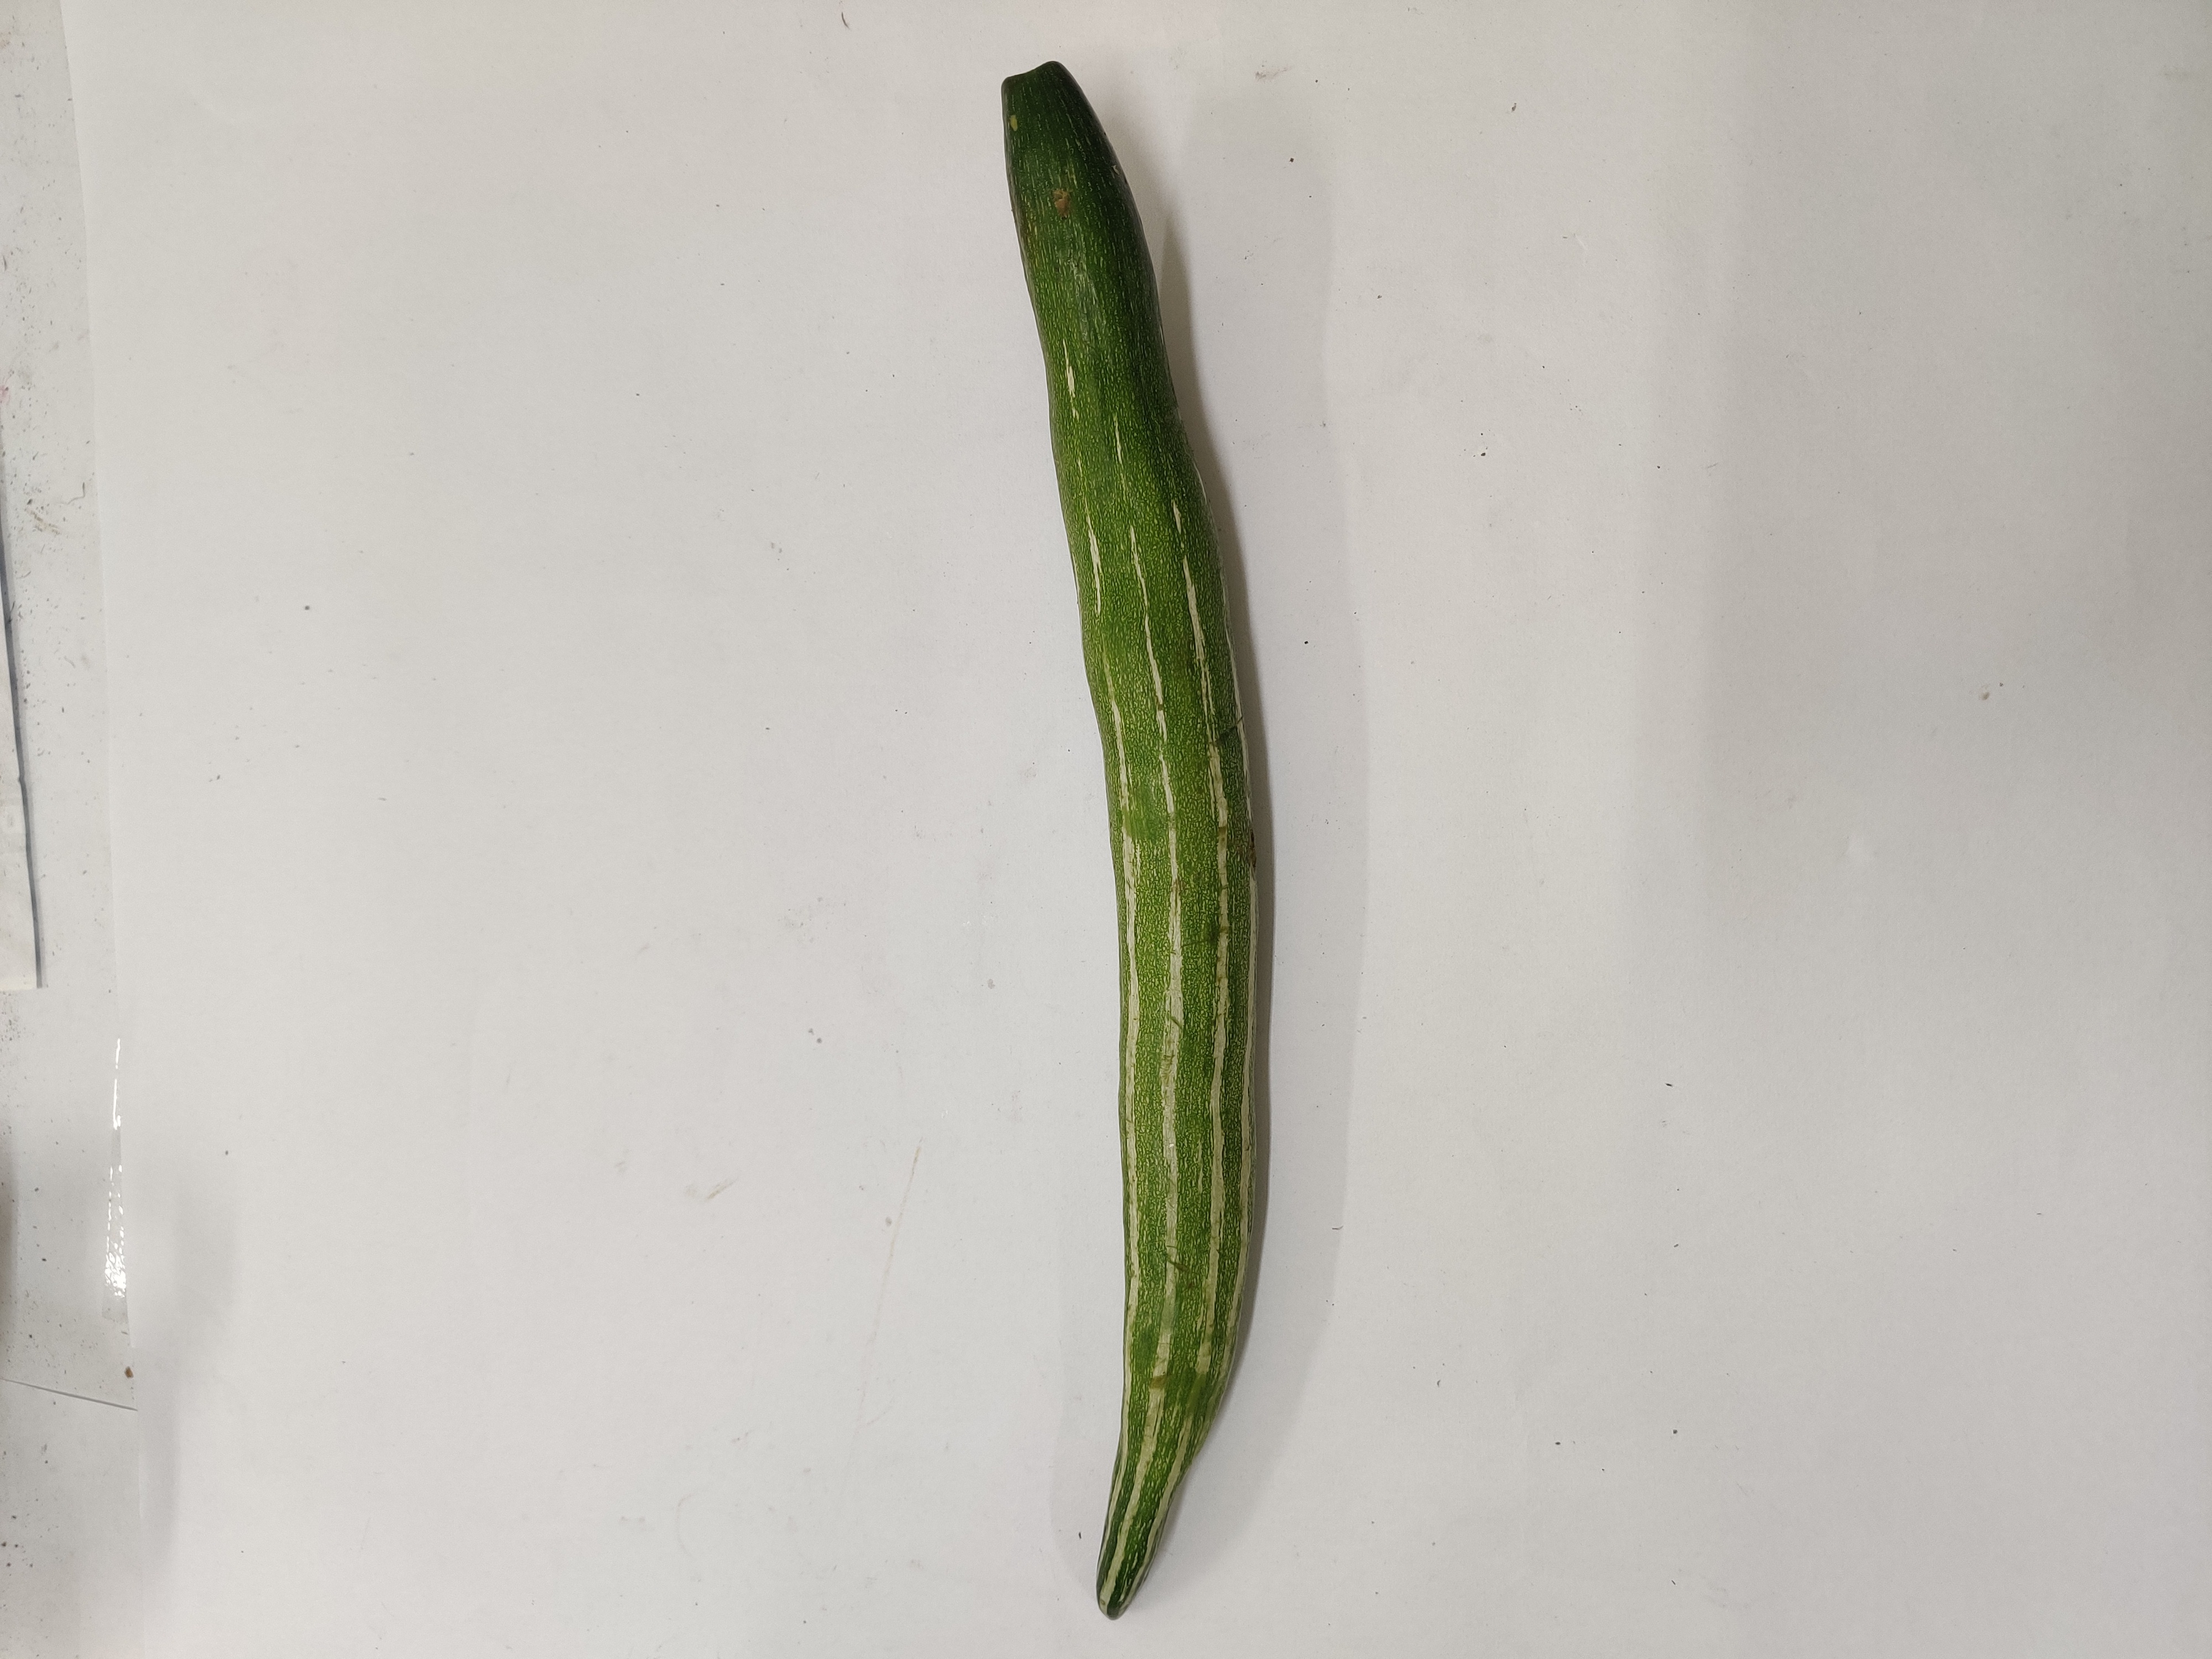
Crop: Snake Gourd
Condition: Damaged